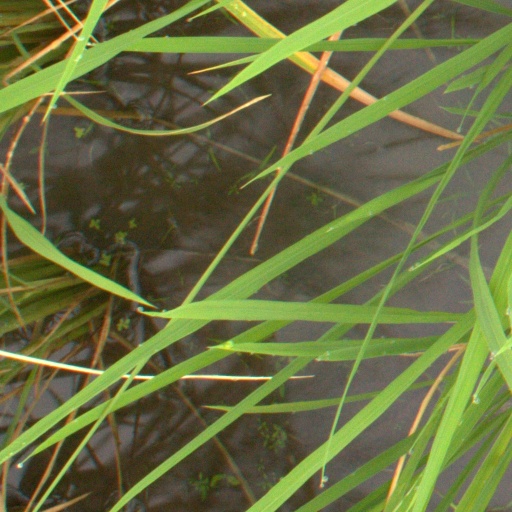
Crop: rice